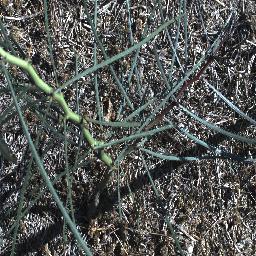
Label: parkinsonia